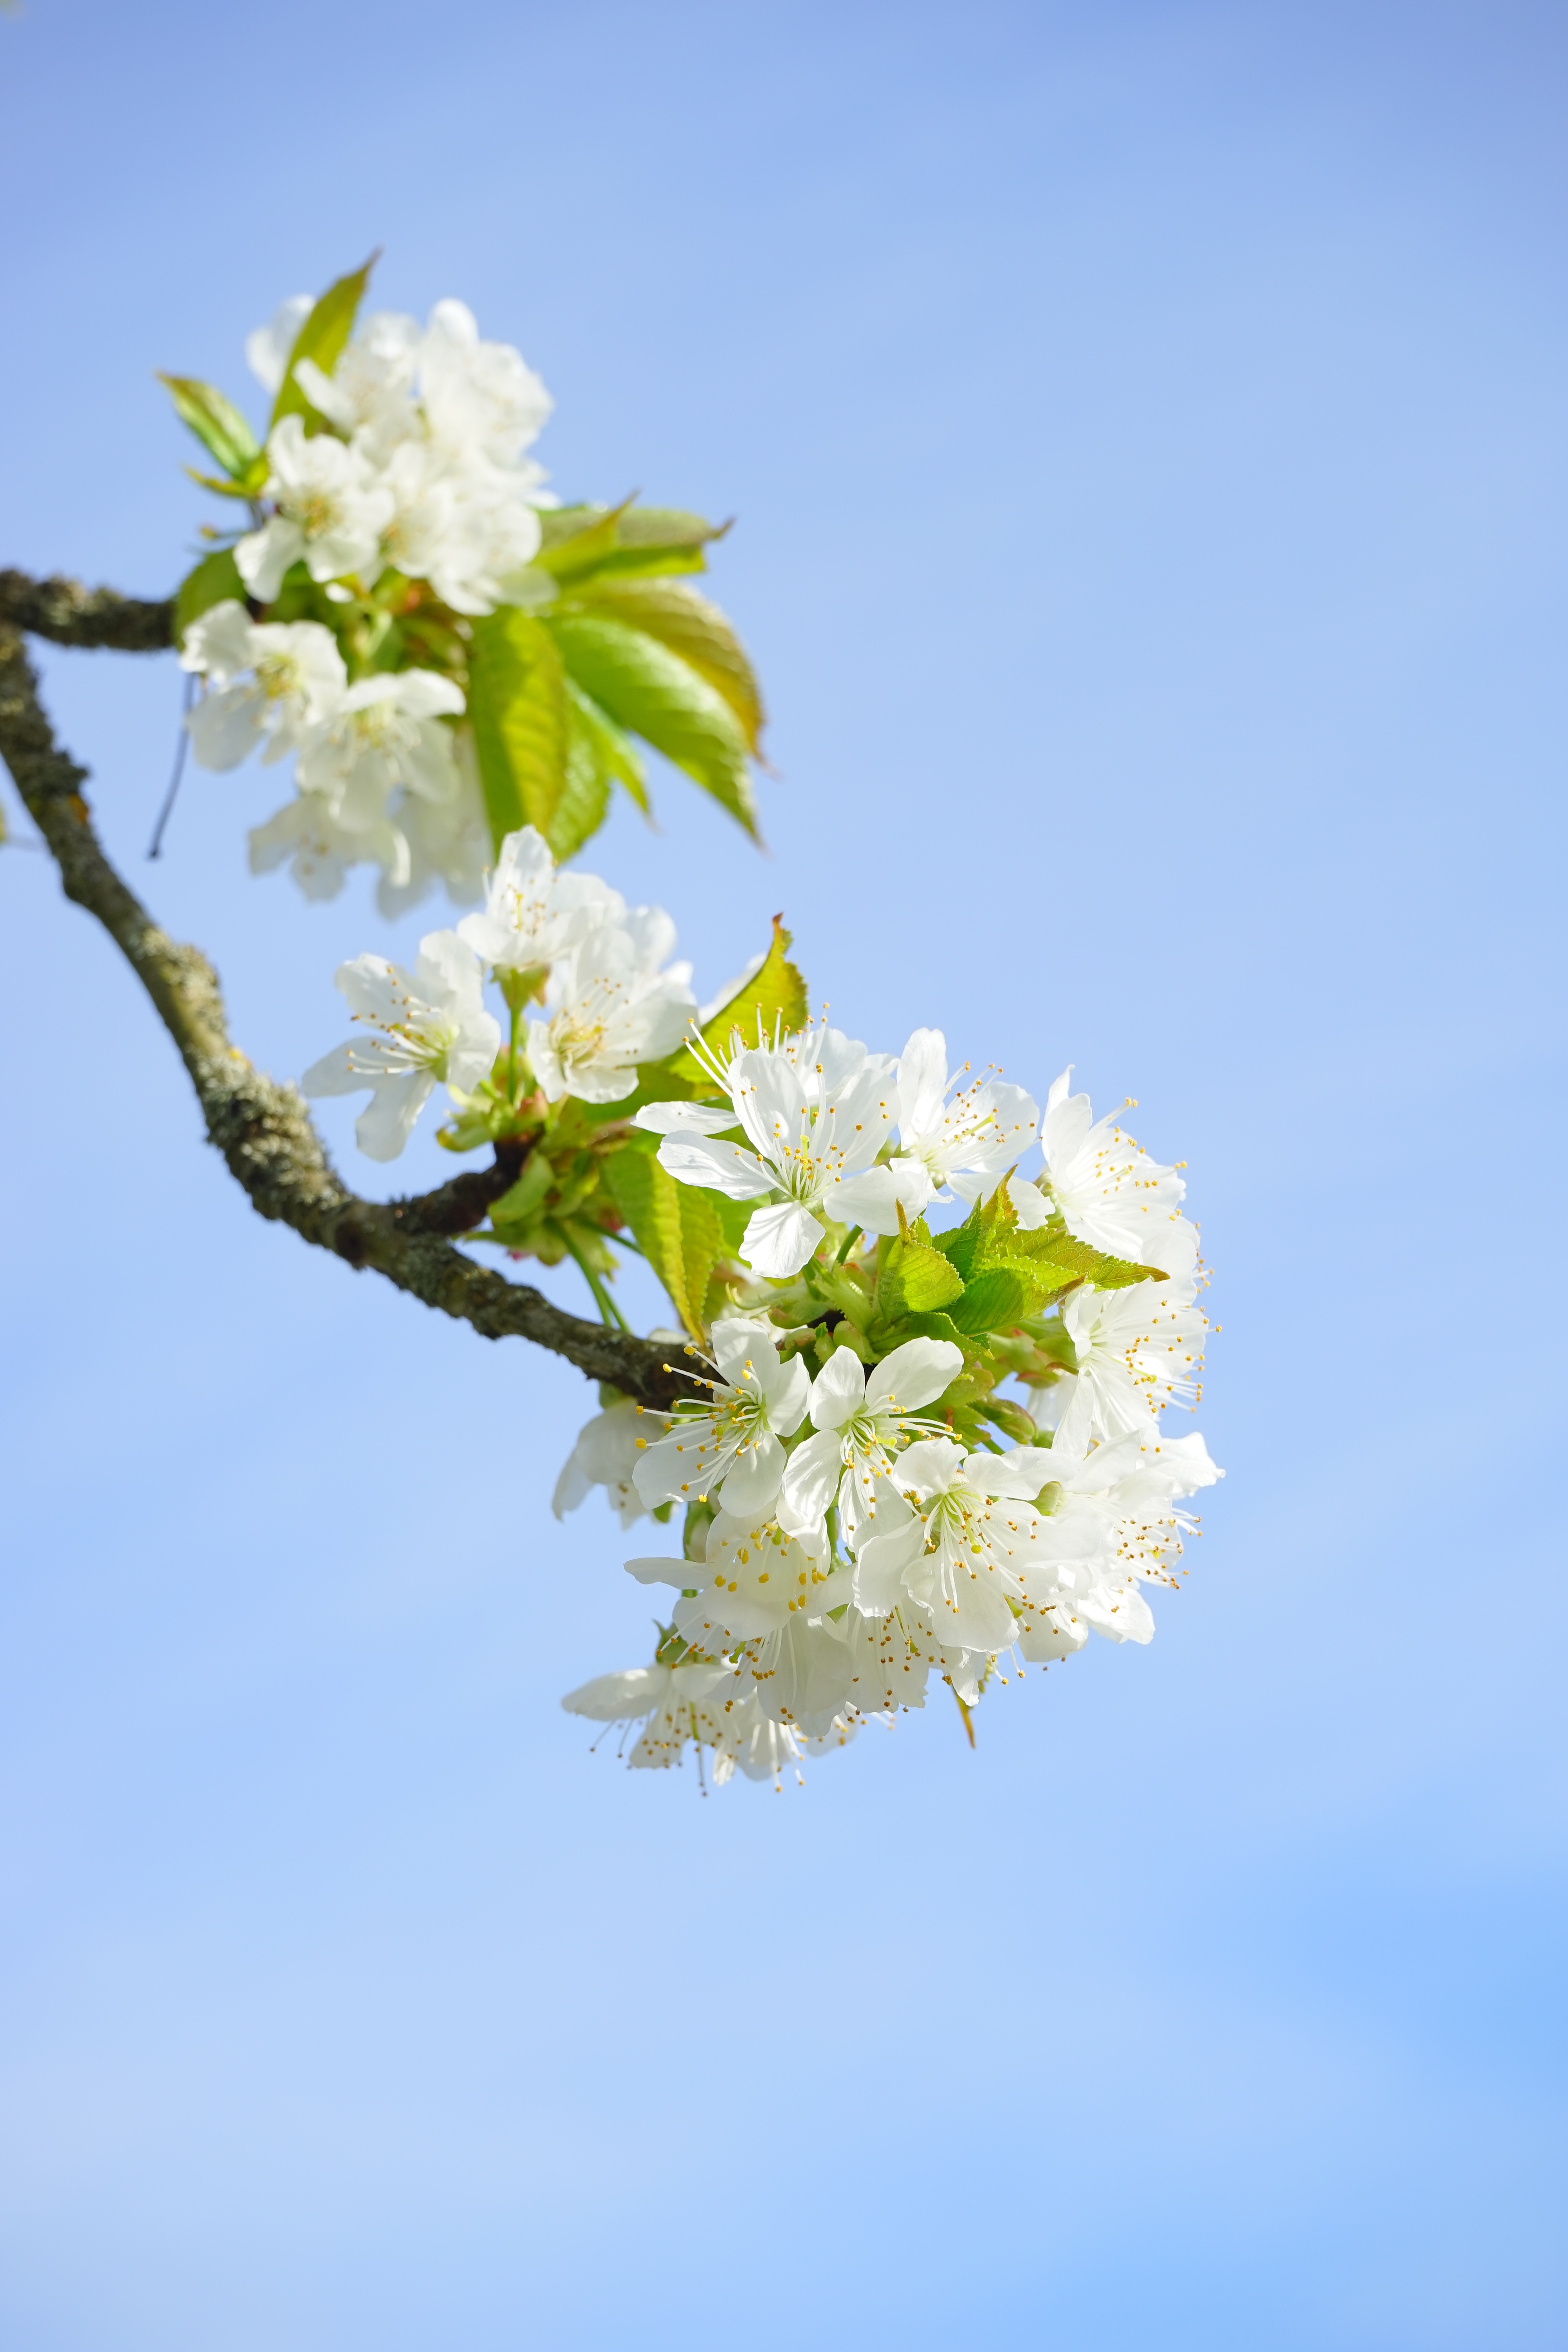
tree, branch, blossom, plant, sky, white, sunlight, flower, petal, food, spring, produce, flora, cherry blossom, flowers, prunus, macro photography, rose greenhouse, flowering twig, rosaceae, sweet cherry, bird cherry, prunus avium